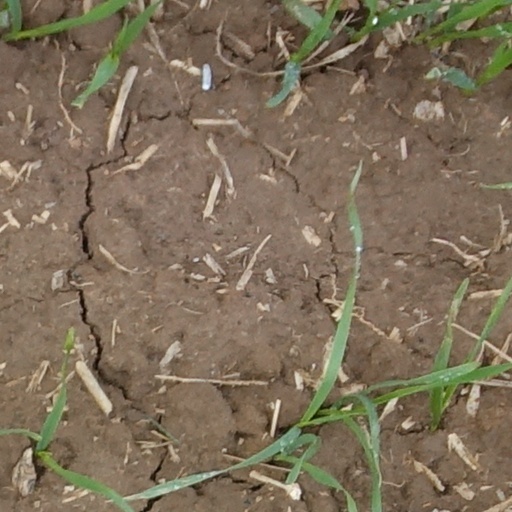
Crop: wheat